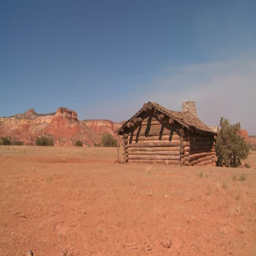
dolly shot of a log cabin in the desert